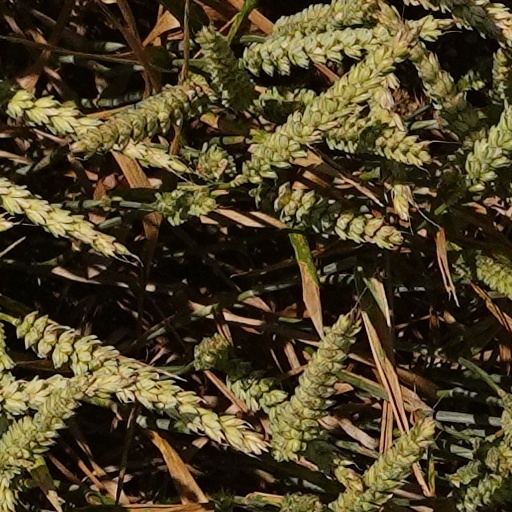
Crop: wheat